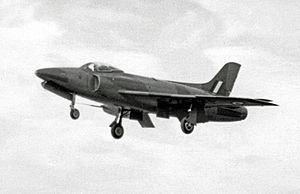
Le Supermarine Swift était un chasseur britannique monoplace à réaction de la Royal Air Force, construit par Supermarine durant les années 1950. Après une période de développement prolongée, le Swift entra en service comme un intercepteur, mais, en raison d'une série d'accidents, on le remplaça bien vite par le Hawker Hunter, moins problématique ; la moitié seulement des appareils de type Swifts furent effectivement construits. Une version de reconnaissance photo permit de résoudre les principaux problèmes, trop tard toutefois pour un regain de faveur auprès de l’État-major. Cet échec sonna également le glas de la version supersonique du Swift, dont le développement se trouva interrompu en 1955.